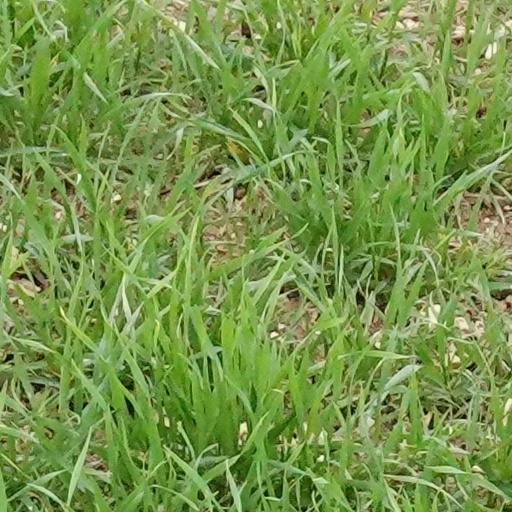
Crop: wheat